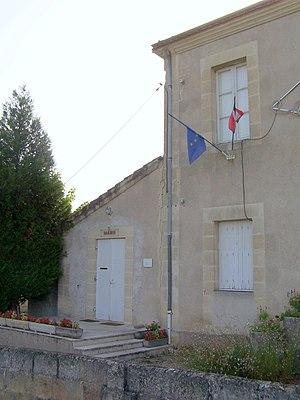
Mairie de Baigneaux (Gironde, France)
Baigneaux est une commune du Sud-Ouest de la France, située dans le département de la Gironde.